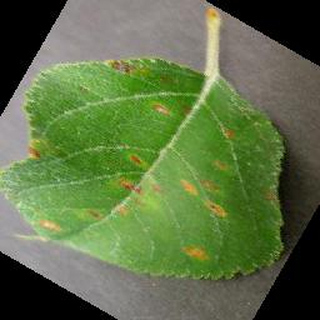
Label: apple_cedar_apple_rust